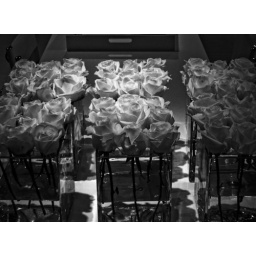
Rose in black and white